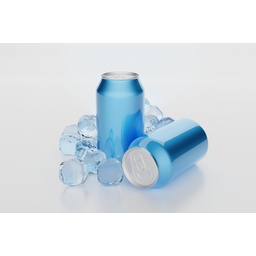
Label: metal